Mountain Lake Park

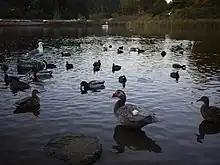
Waterfowl at Mountain Lake (2012)

A variety of birds can be observed around the lake's water, including California seagulls and ducks. On the eastern and southern sides of the lake, native plants have been planted.